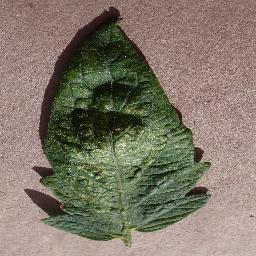
Label: Tomato___Spider_mites Two-spotted_spider_mite